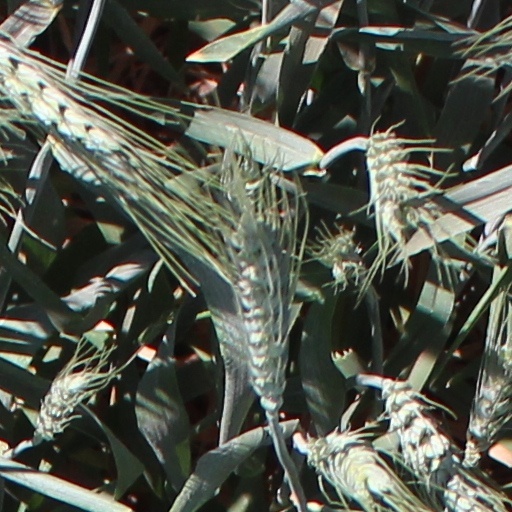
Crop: wheat